Yūki Station

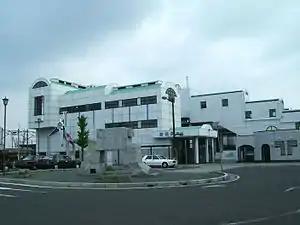
Yūki Station, April 2008

is a passenger railway station in the city of Yūki, Ibaraki Prefecture, Japan, operated by East Japan Railway Company (JR East).